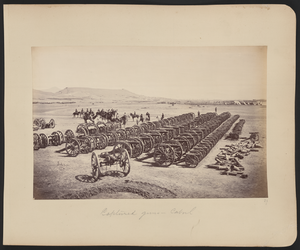
Ce cliché, montrant les pièces d'artillerie afghanes capturées pendant l'occupation britannique de Kaboul d'octobre à décembre